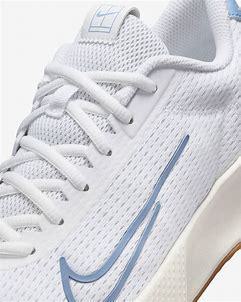
Brand: Nike
Model: Court Vapor Lite 2